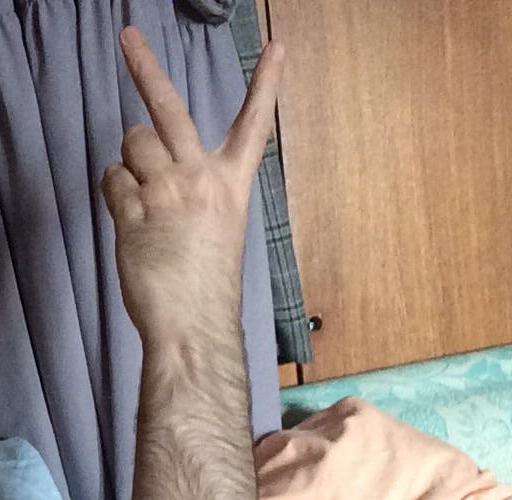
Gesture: peace_inverted